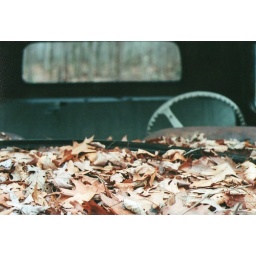
leaves on the bed of pick-up truck's skeleton in a forest in Willimantic, CT, Thanksgiving 2009. 35mm color film.